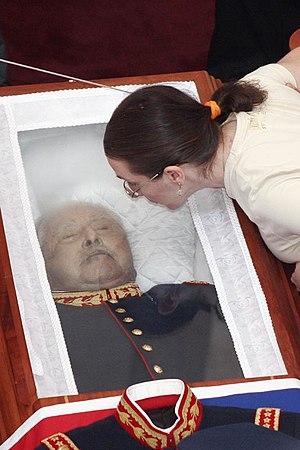
Augusto Pinochet [auɡusto pinɔʃɛ], né le 25 novembre 1915 à Valparaíso et mort le 10 décembre 2006 à Santiago, est un militaire et homme d'État chilien, président de la République du 17 décembre 1974 au 11 mars 1990.